Question: Please indicate a possible affordance area of the bench that can be used for sitting
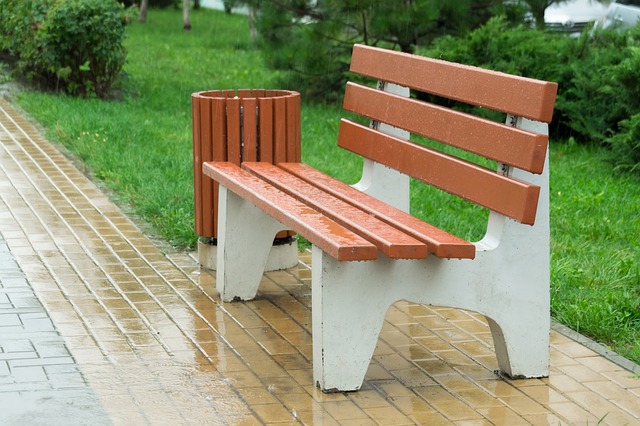
Answer: [199.5, 161.5, 473.5, 261.5]